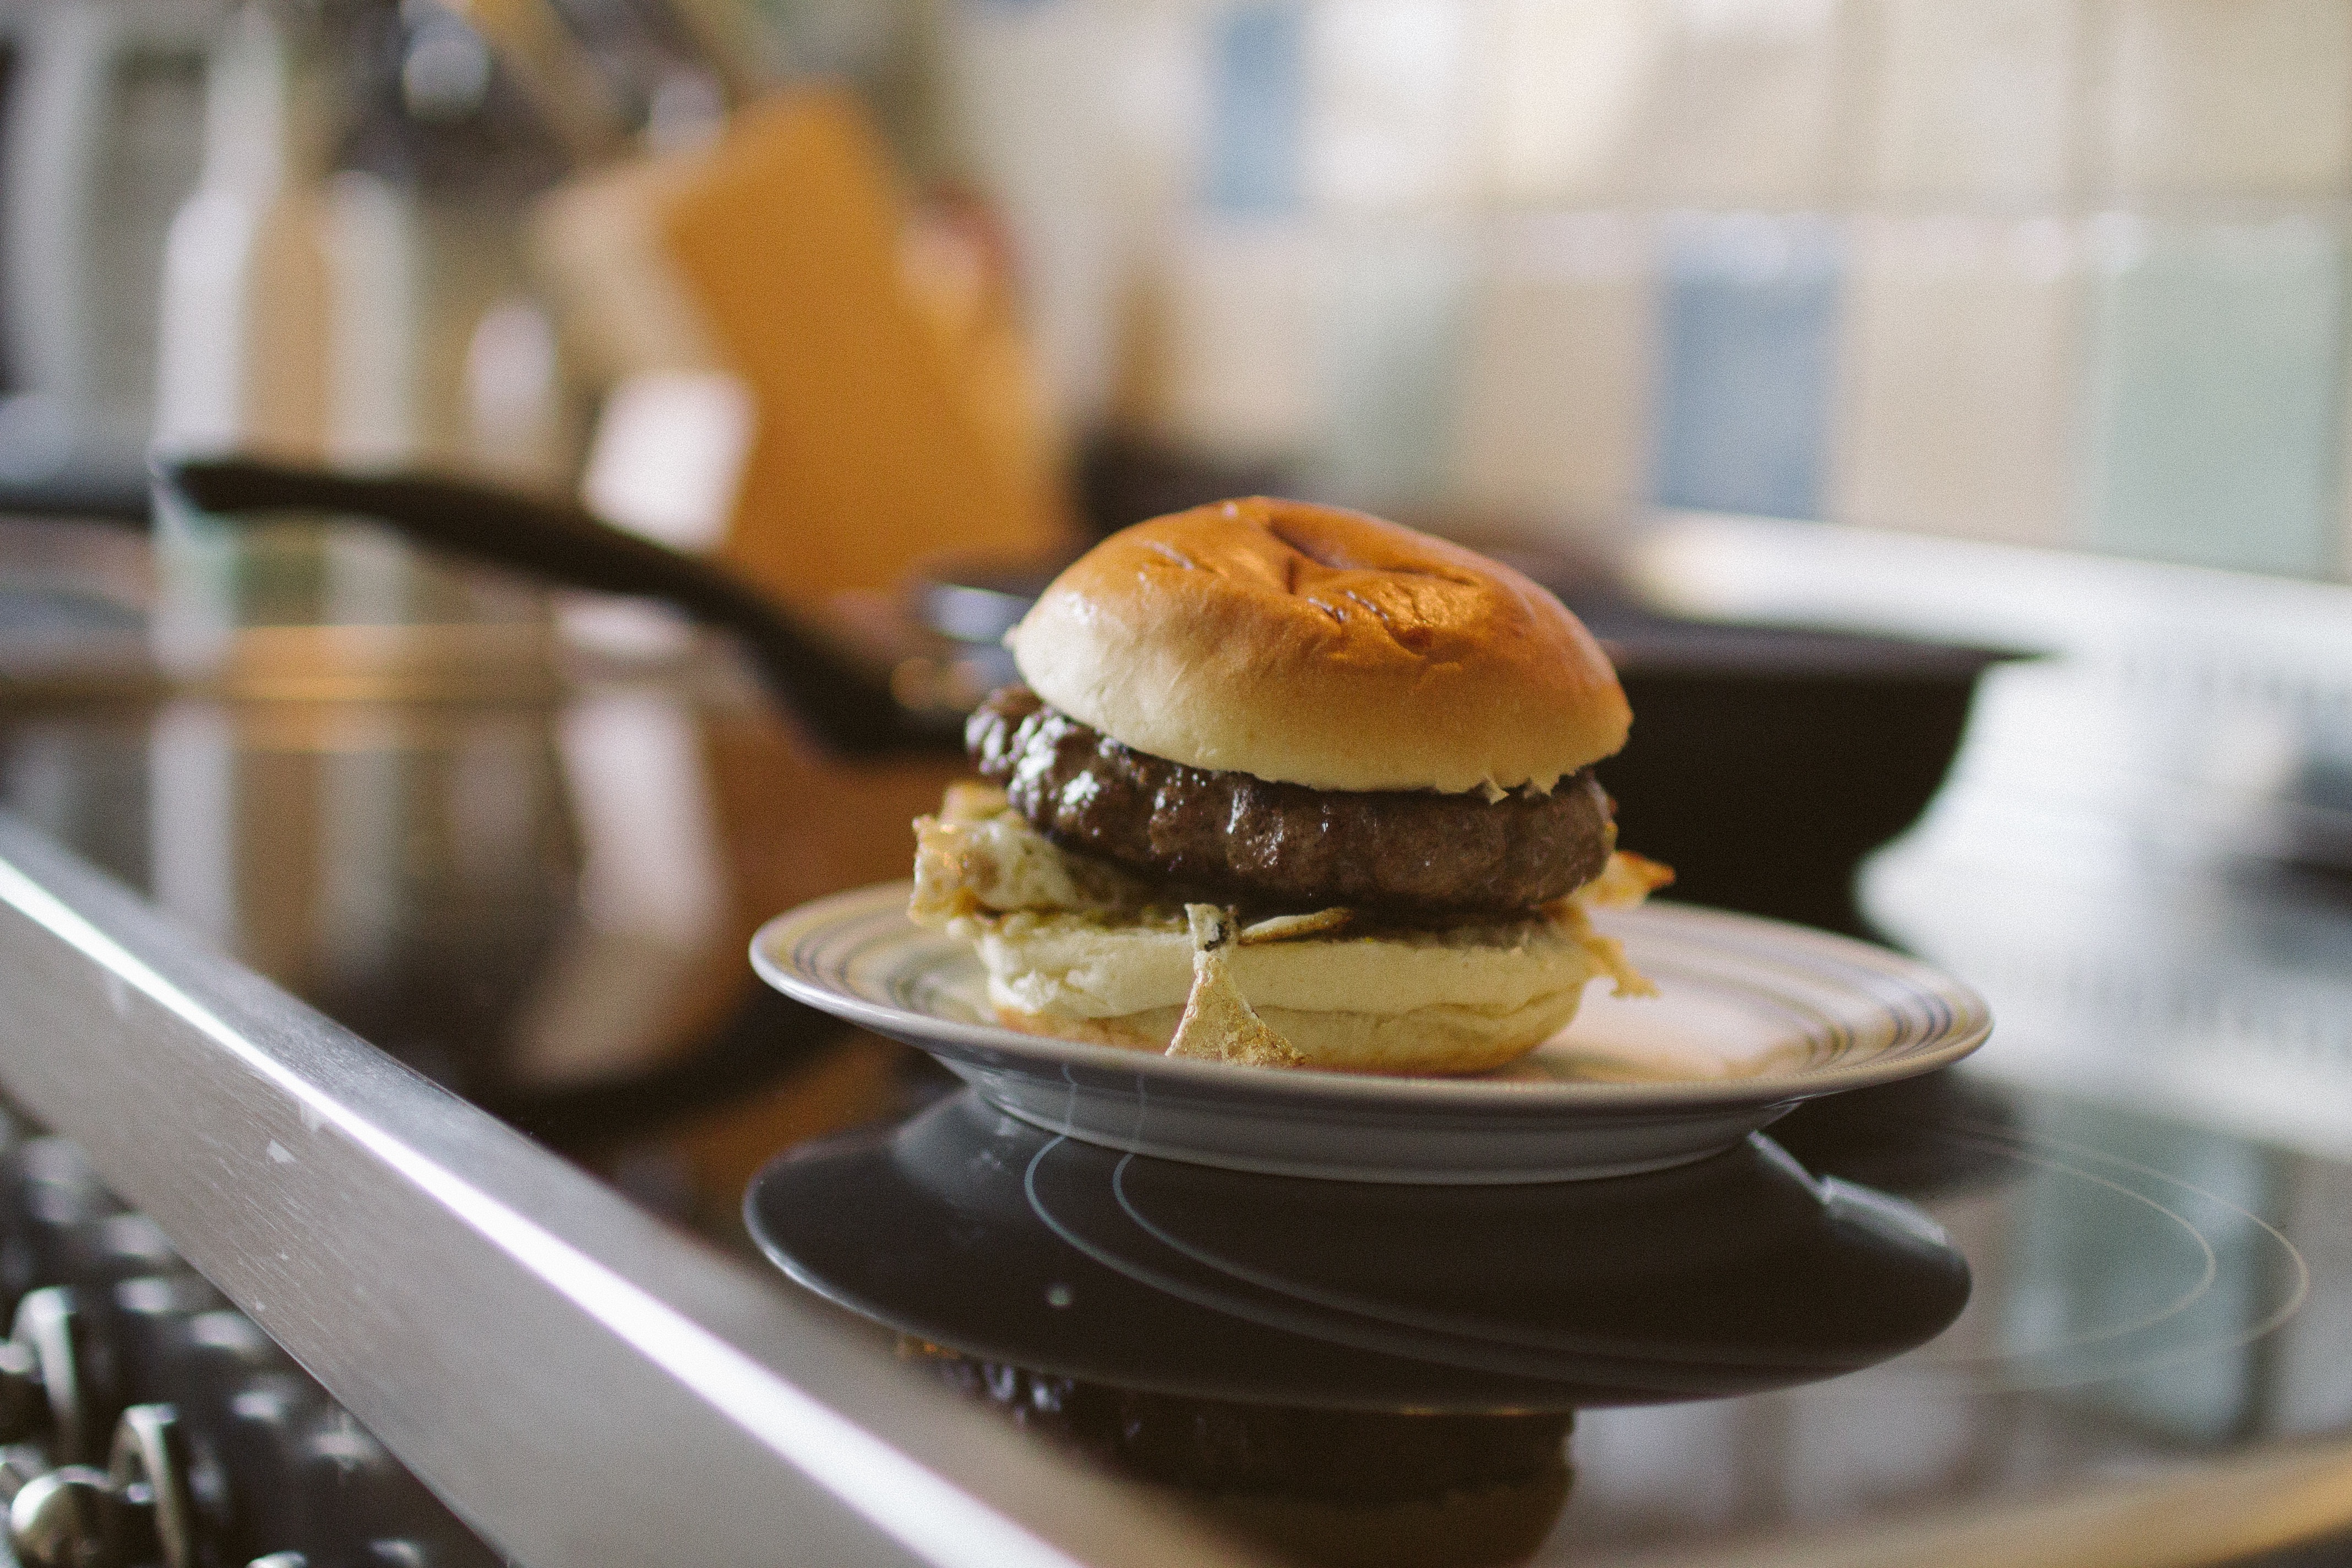
restaurant, dish, meal, food, breakfast, baking, hamburger, brunch, slider